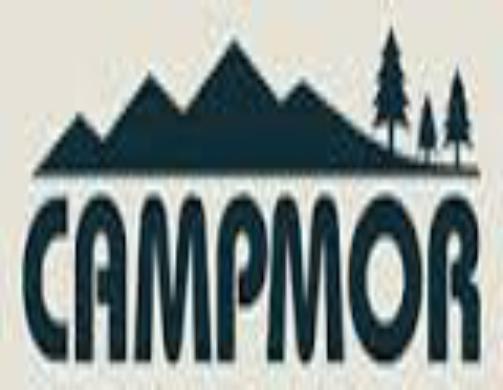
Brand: Campmor
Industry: Clothes